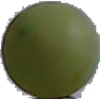
Label: Grape White 4